Overcomer (film)

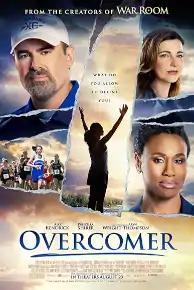
Theatrical release poster

Overcomer is a 2019 American Christian drama film directed by Alex Kendrick, who co-wrote the script with Stephen Kendrick. It is the Kendrick brothers' sixth film and their second through their subsidiary, Kendrick Brothers Productions. The film was released by Sony Pictures Releasing on August 23, 2019.